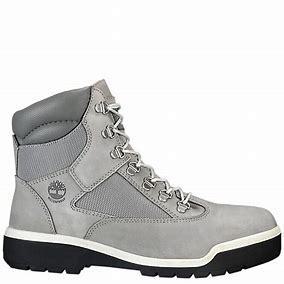
Brand: Timberland
Model: 6 Inch Field